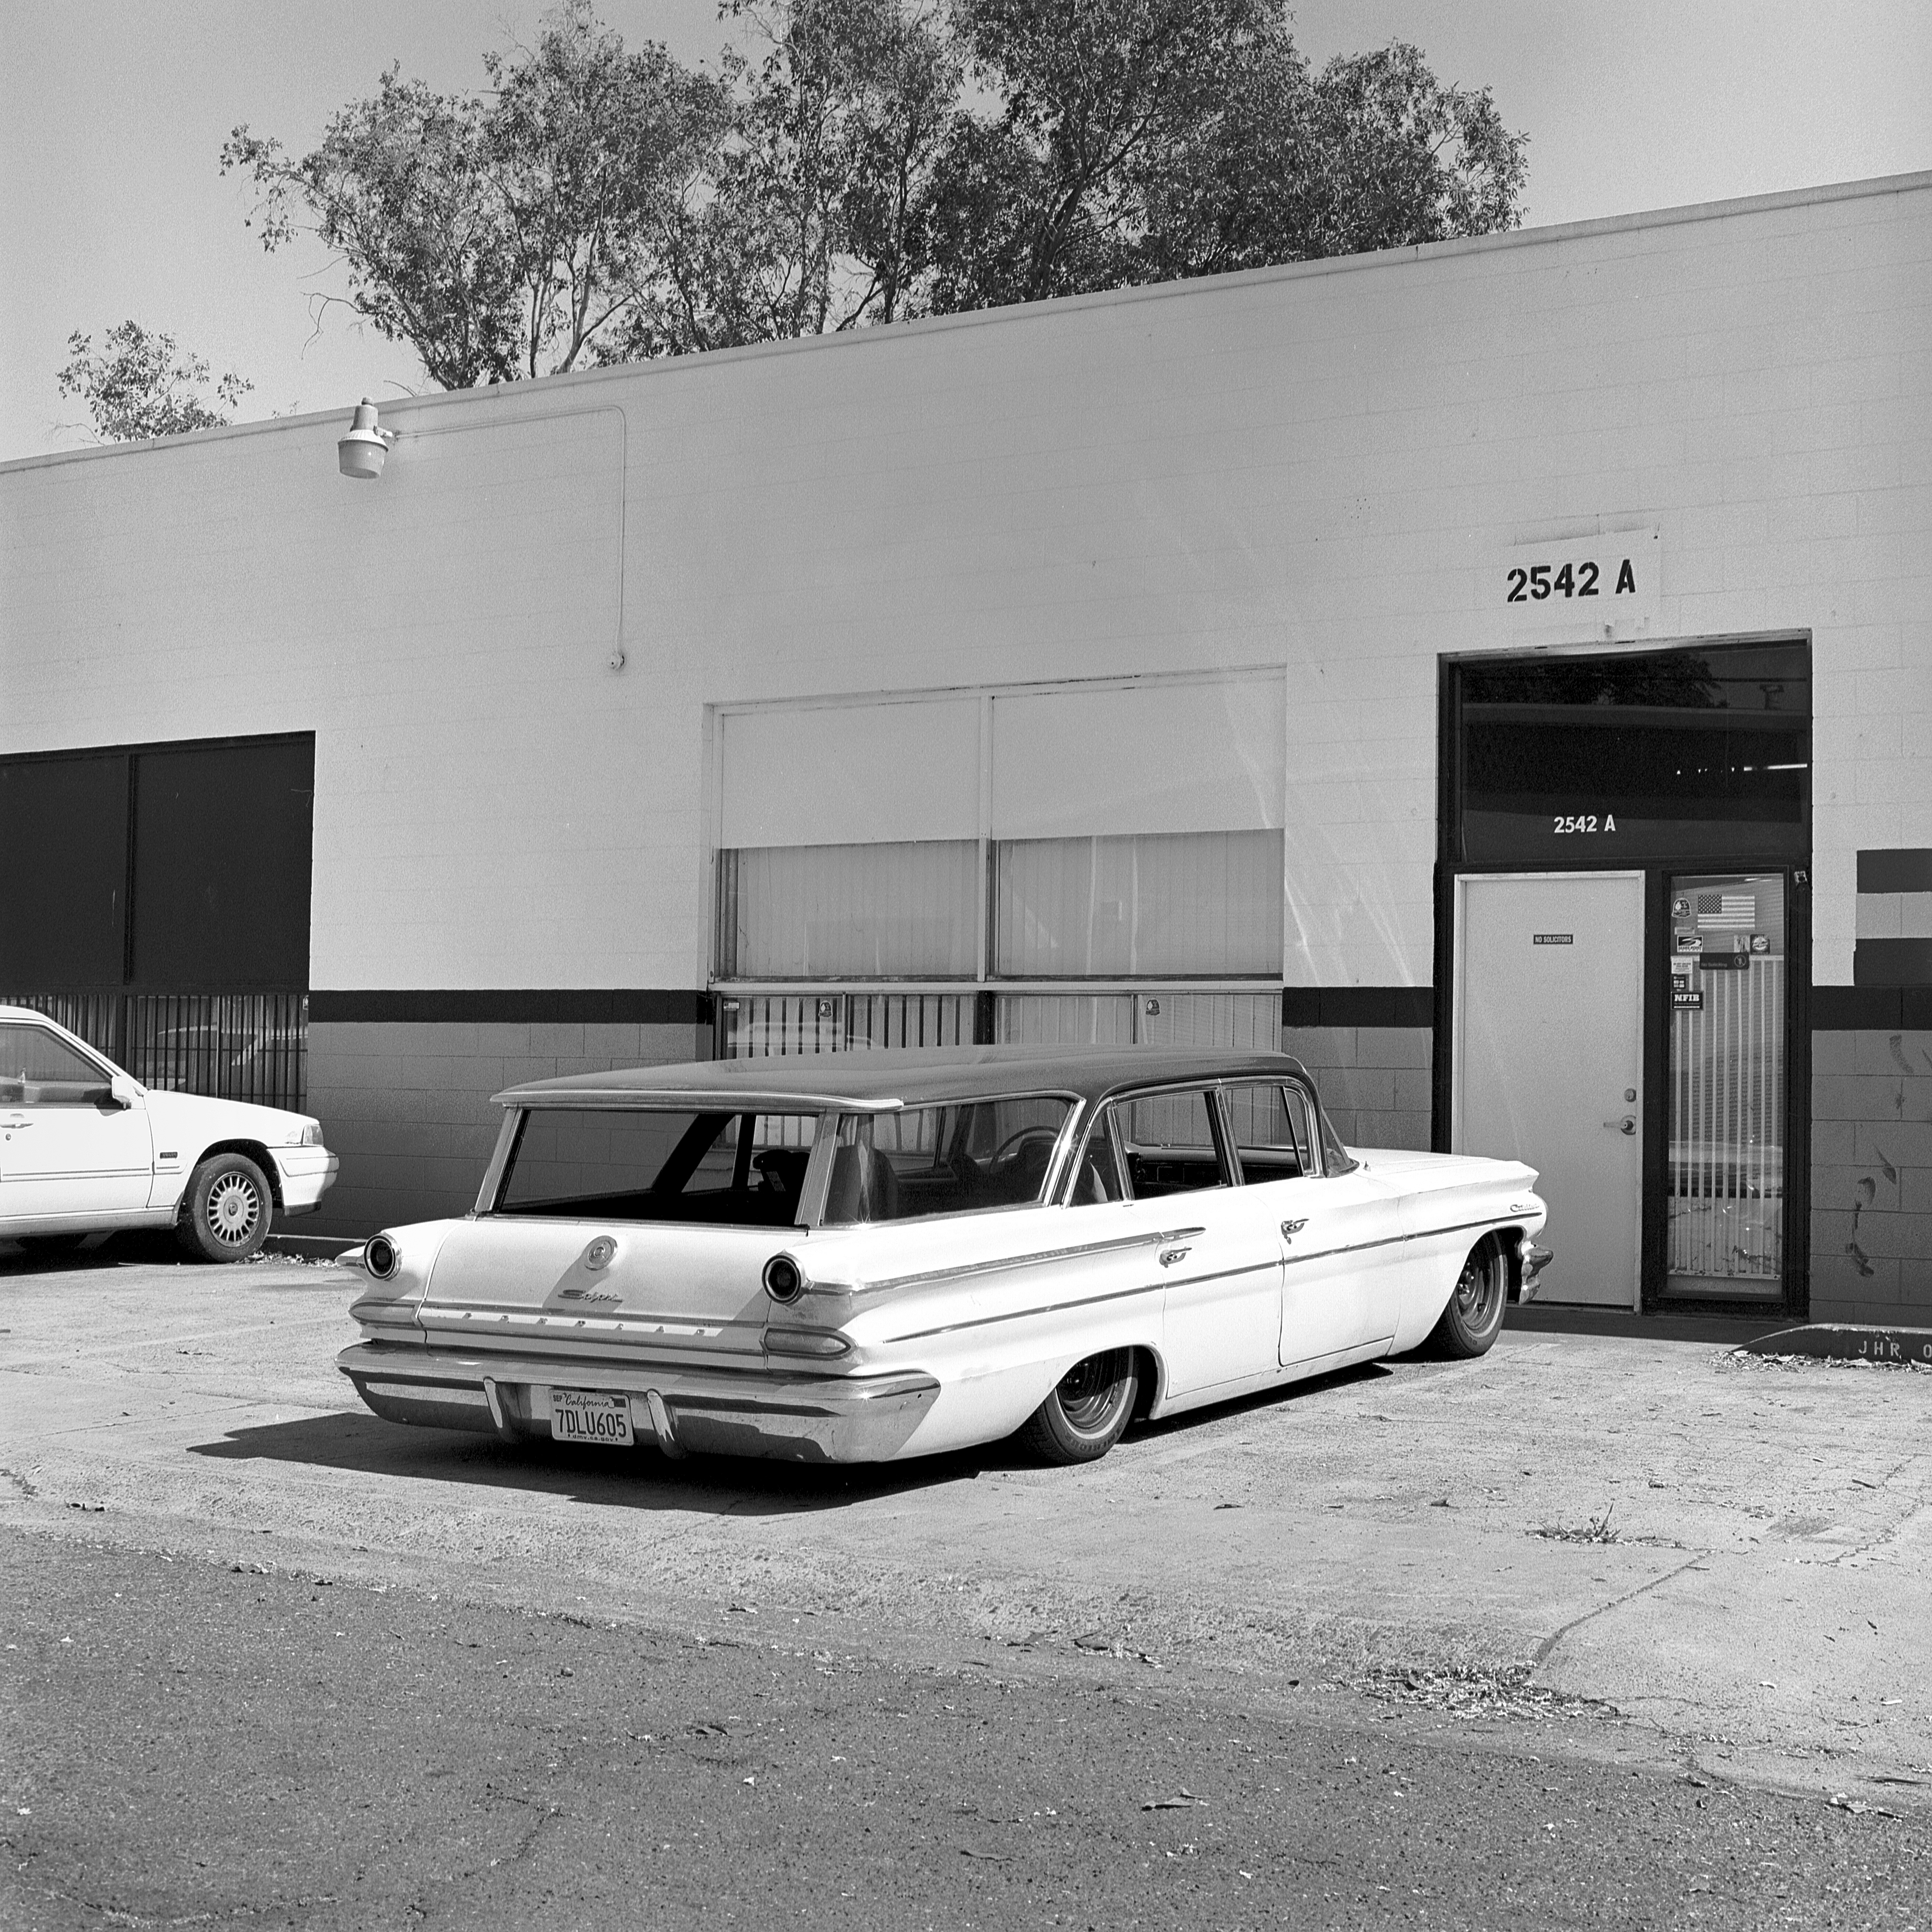
black and white, white, car, vintage, old, film, vehicle, monochrome, steeringwheel, trix, classic, pontiac, mediumformat, hasselblad, sacramento, hotrod, stationwagon, jayshotrods, monochrome photography, automobile make, automotive exterior, automotive design, luxury vehicle